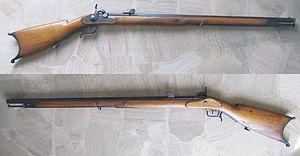
Carabine fédérale modèle de 1851, cal. 10.4mm à percussion
L'appellation fusil Vetterli désigne une série de fusils militaires à répétition et à chargement par la culasse adoptés par l'armée suisse en 1869, où ils remplacent différents modèles de fusils à chargement par bouche, principalement la carabine fédérale 1851, le fusil d'infanterie 1863 et des armes à chargement par la culasse, les Milbank-Amsler 1867 et Peabody 1867. Ils céderont eux-mêmes leur place en 1889 au fusil Schmidt-Rubin. Les fusils Vetterli furent conçus par Johann-Friedrich Vetterli, directeur technique de la Société Industrielle Suisse SIG, à Neuhausen.
Les équipements de l'Armée suisse, rassemblent différentes sortes de véhicules, des chars de combat, des véhicules de transport de troupe ainsi que des hélicoptères de transport et des avions de combat en service dans les Forces terrestres ou les Forces aériennes.